County of Anjou

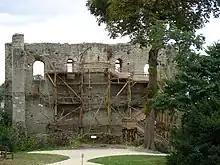
Remains of the fortress of Langeais, built by Fulk III

Geoffrey's son Fulk the Black (21 July 98721 June 1040) gained fame both as a warrior and for the pilgrimages he undertook to the Holy Sepulchre in Jerusalem to atone for his deeds. He found himself confronted on his accession with a coalition of Counts Odo I of Blois and Conan I of Rennes. The latter having seized upon Nantes, of which the counts of Anjou held themselves to be suzerains, Fulk came and laid siege to it, routing Conan's army at the battle of Conquereuil (27 June 992) and re-establishing Nantes under his own suzerainty. Then turning his attention to the count of Blois, he proceeded to establish a fortress at Langeais, a few miles from Tours, from which, thanks to the intervention of King Hugh Capet, Odo failed to oust him.